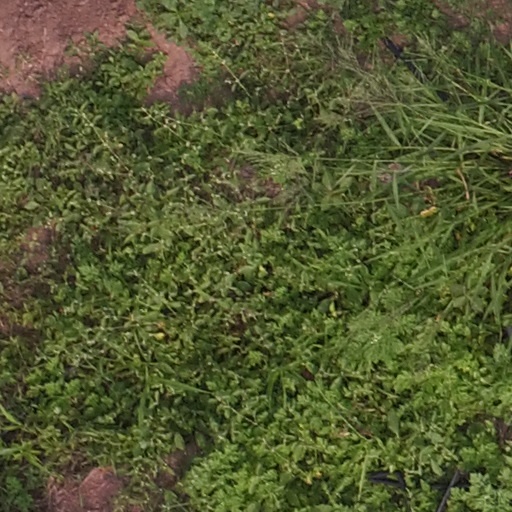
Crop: maize; corn